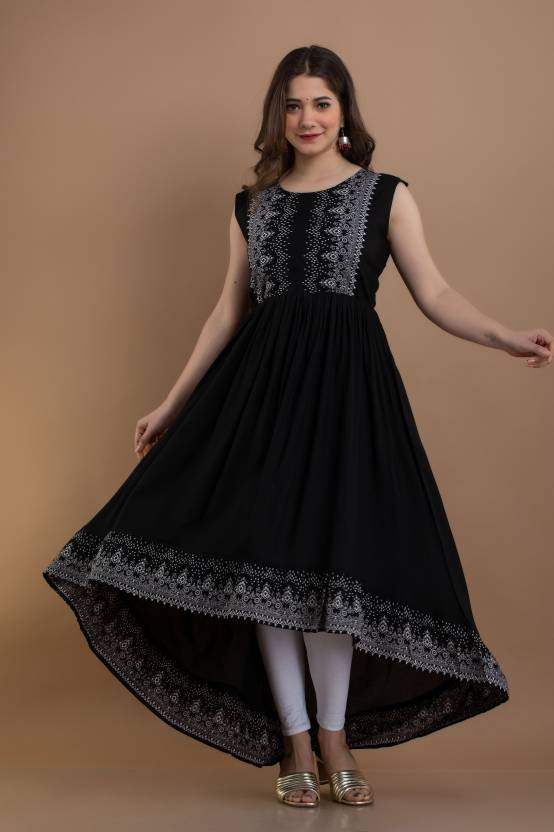
Product: Women High Low Black Dress
Price: ₹359
Colors: Black